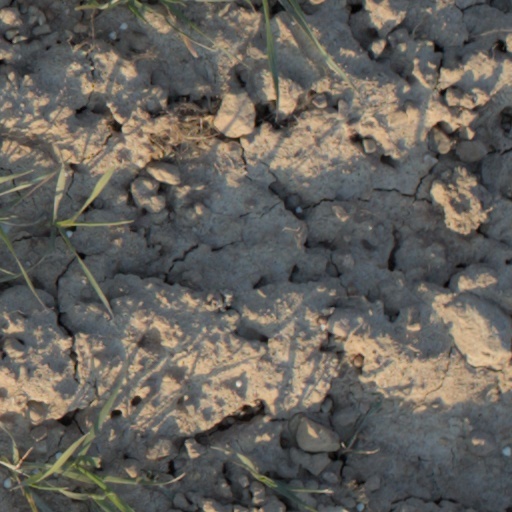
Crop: wheat